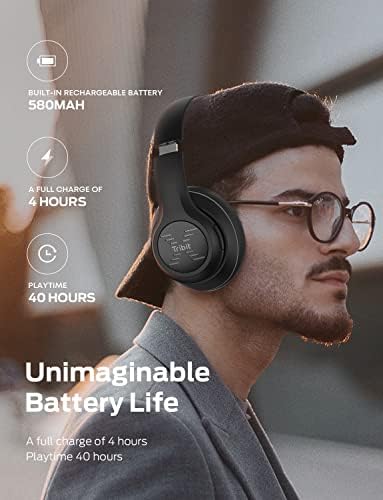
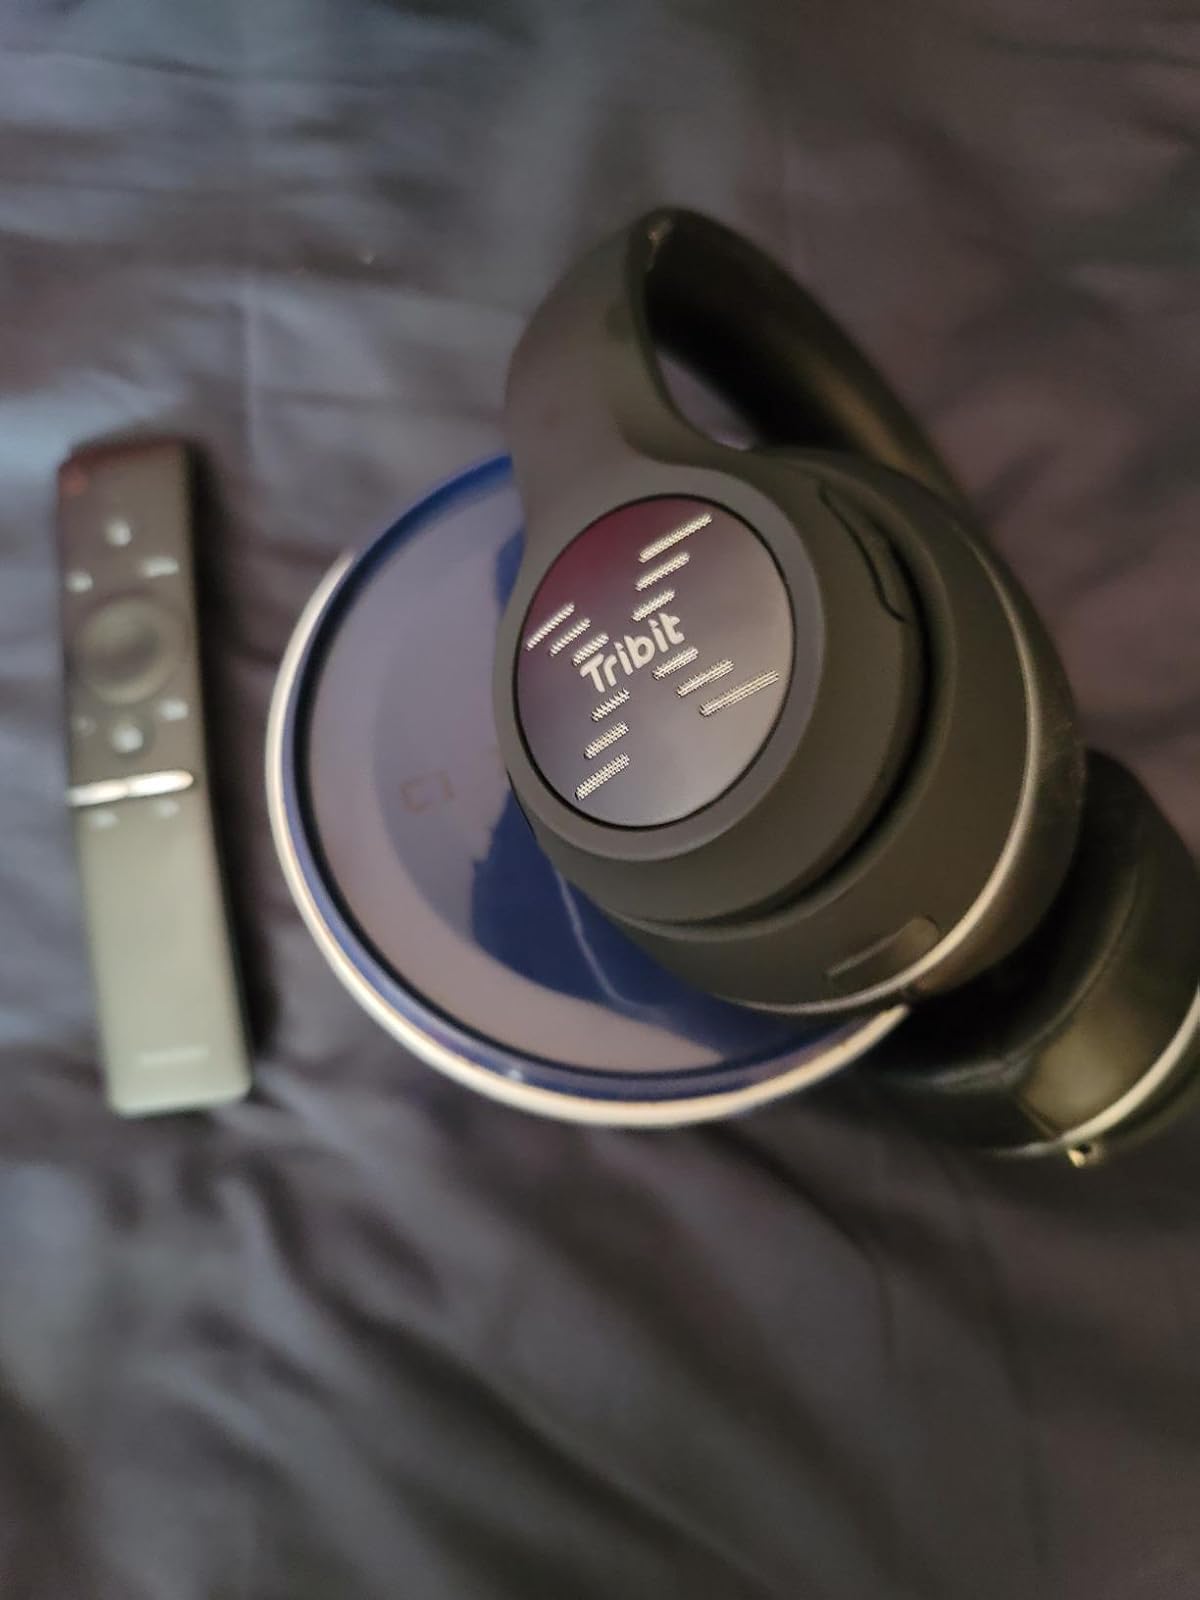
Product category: headphones
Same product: yes